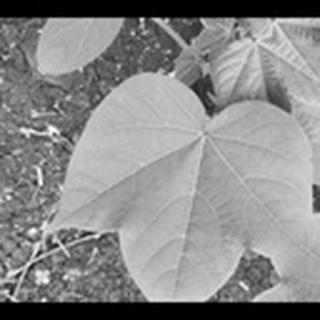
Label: healthy_cotton